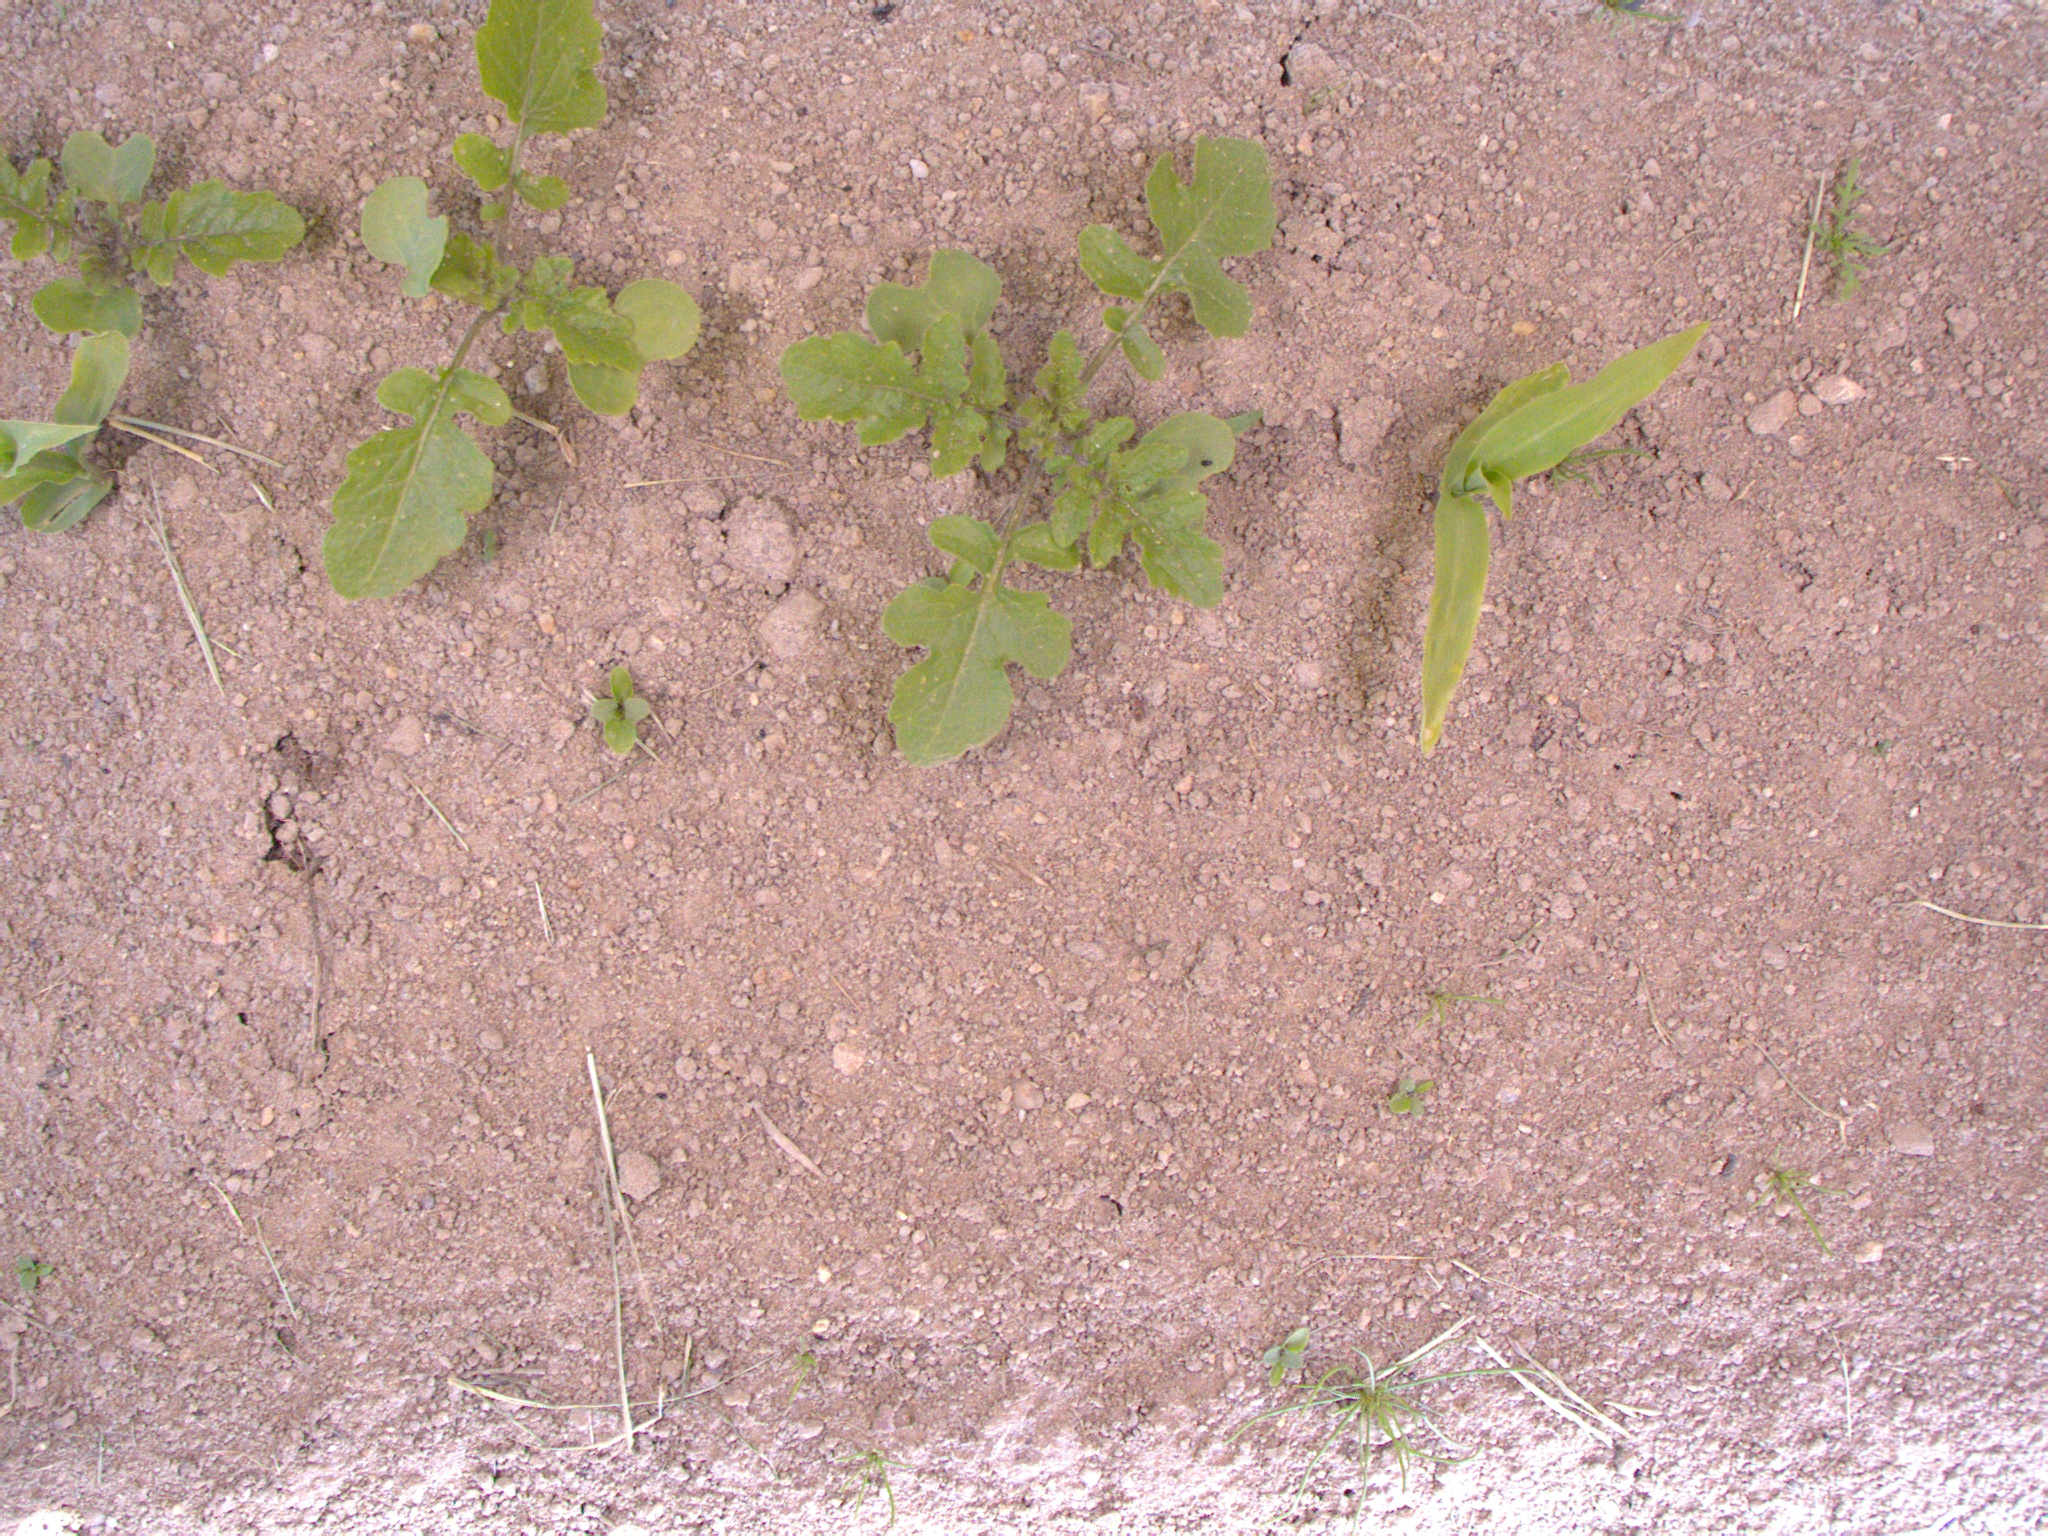
Crop: maize
Objects: maize, stem_maize, stem_maize